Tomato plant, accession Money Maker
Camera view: horizontal (90 deg, fisheye); turntable rotation: 0 degrees
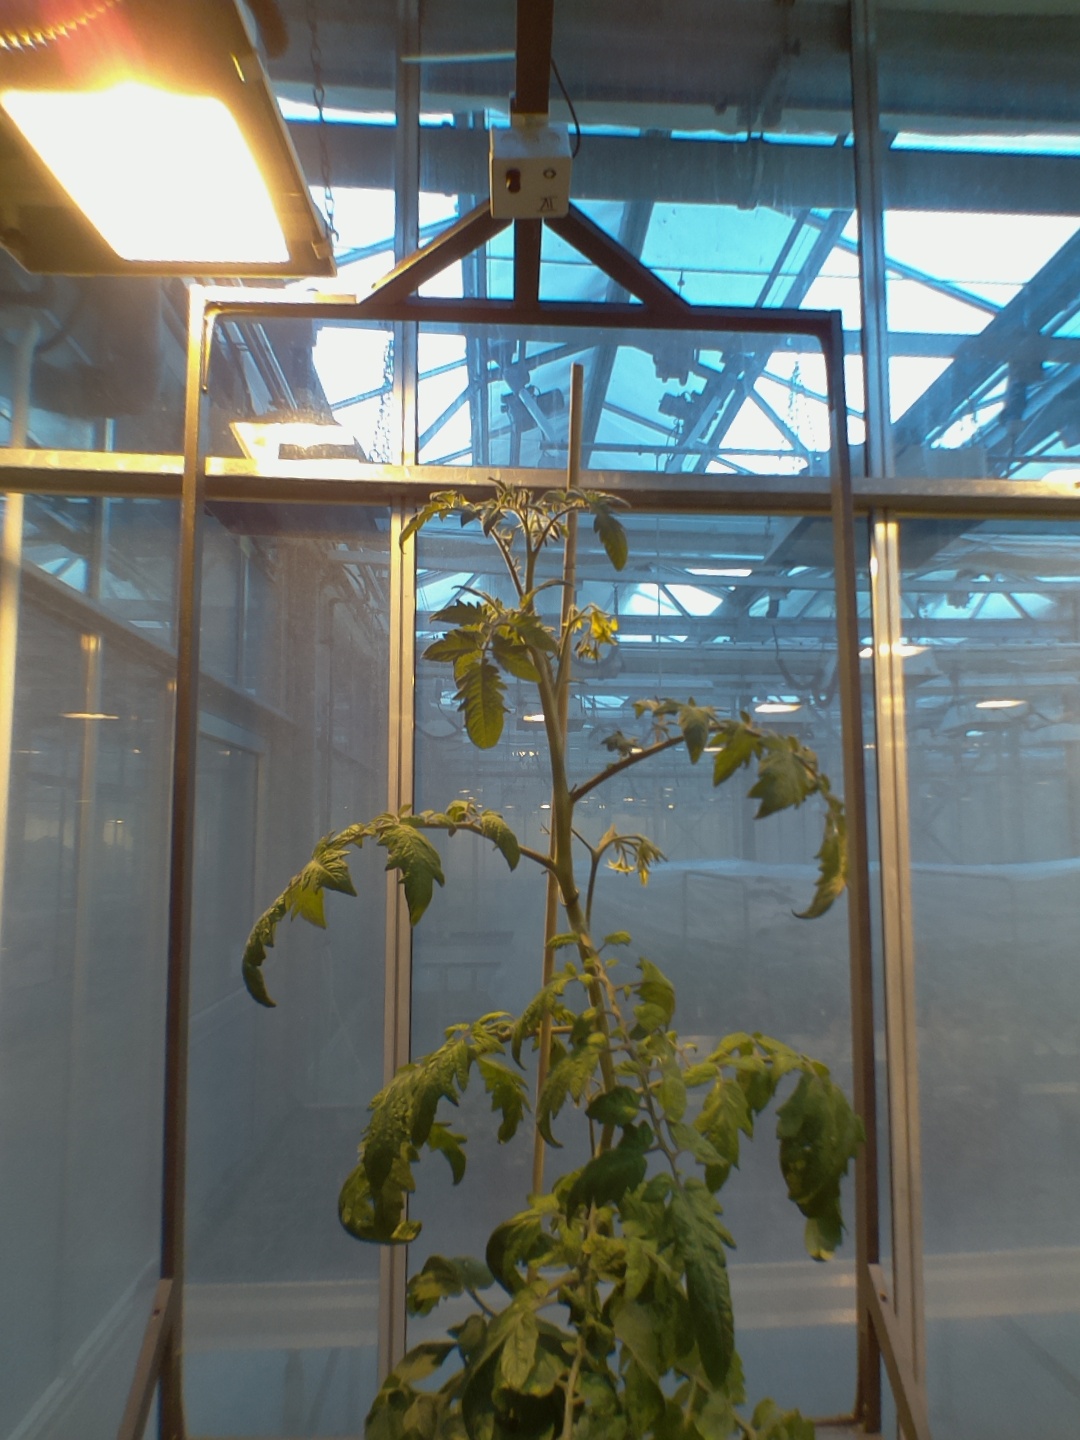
BBCH growth stage 71: 10%-20% of final fruit size